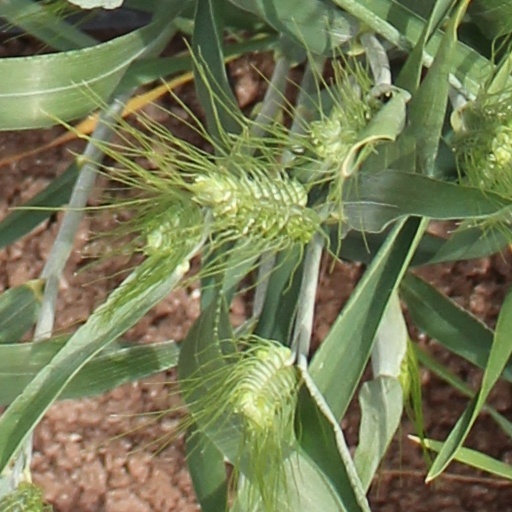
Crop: wheat